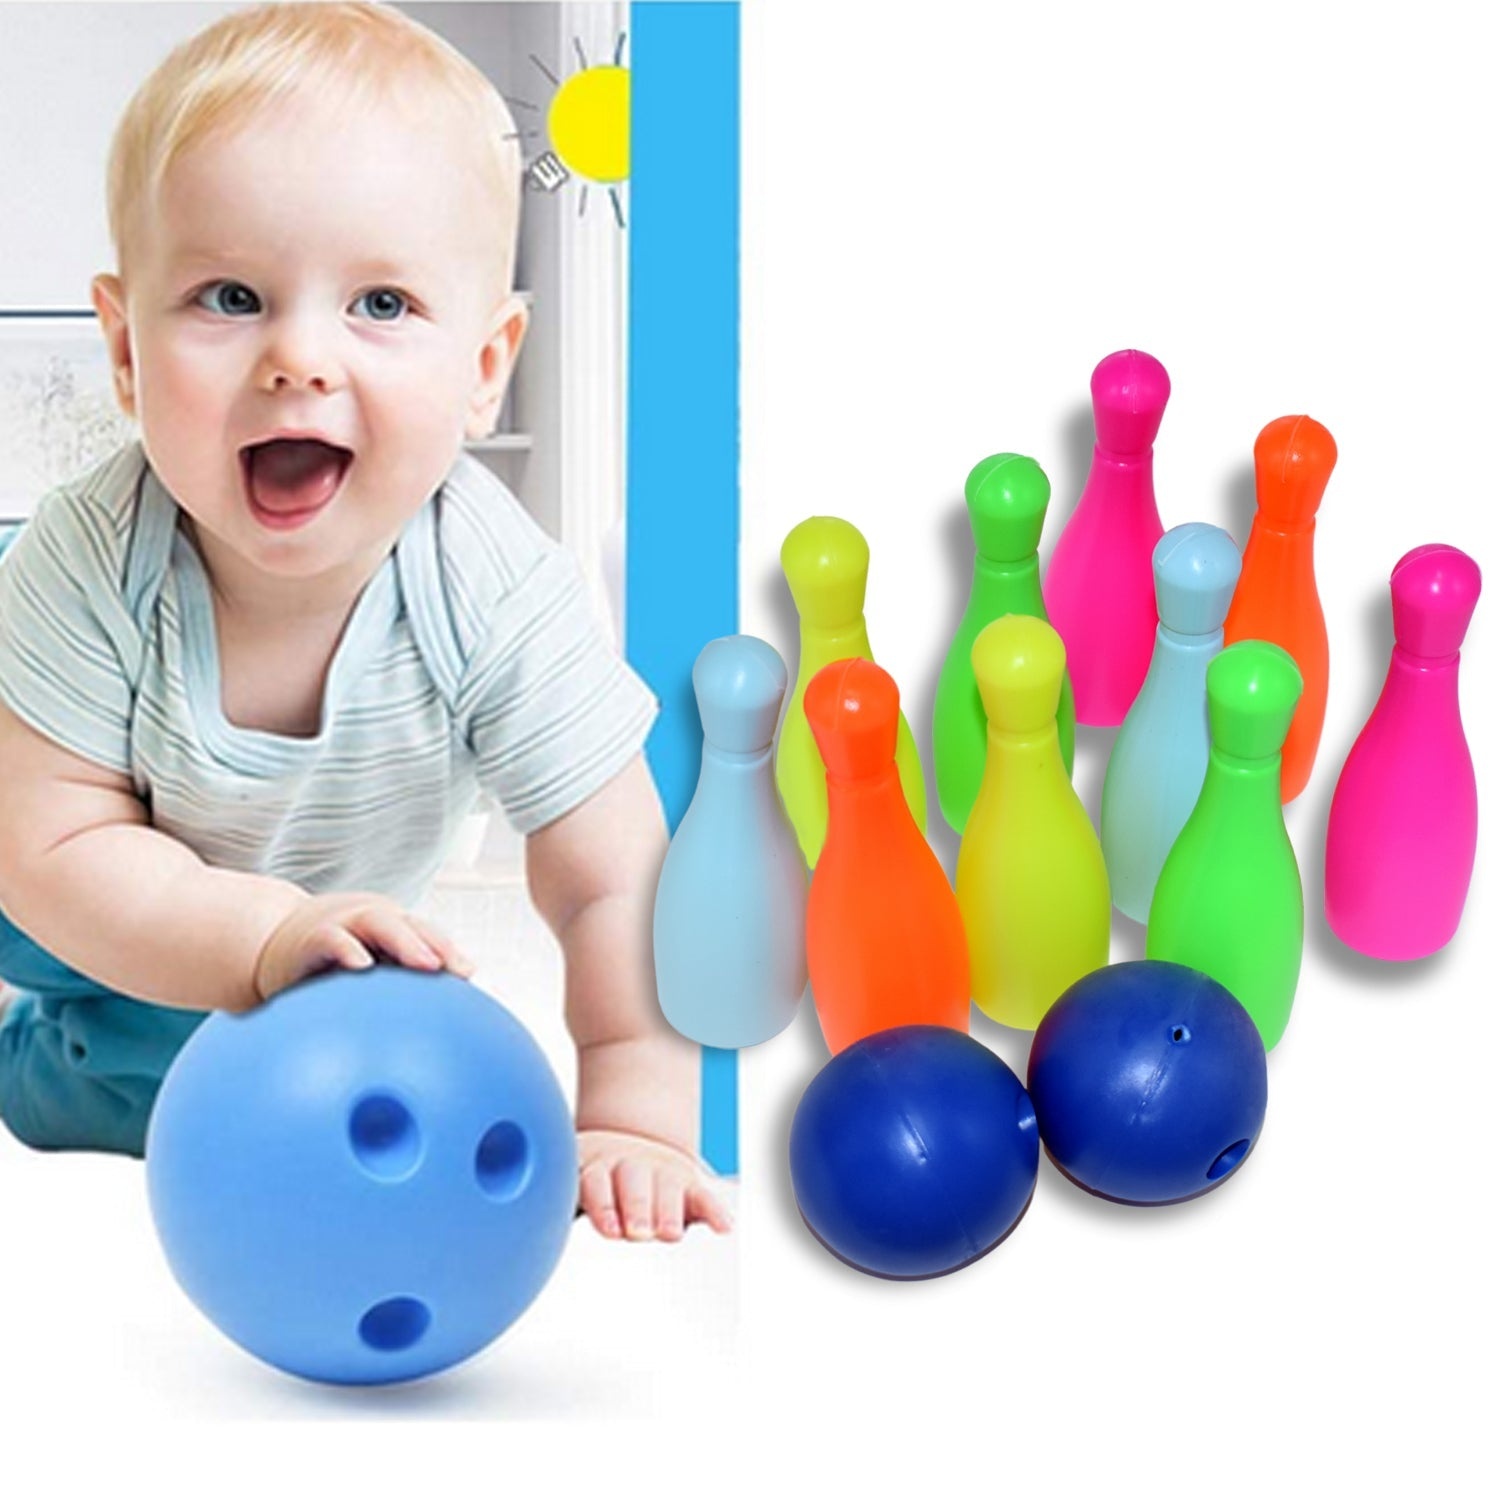
Prime Quality Bowling Game Set for Kids
?? Bowling Toy Set with 10 Bottles and 2 Balls Game for Kids ?? ?? Features ? These pins will bowl you over with fun and excitement strike them all stack them all indoor or outdoor game. ? The game contains the thunder and excitement of the bowling alley for ages 5 and up bring in the exciting game for your young heroes and see them enjoying hours of fun playing. ? Light weight with no sharp edges at all for kids ? Both the balls have easy-insert finger holes that fit little fingers comfortably. ? This bowling set provides hours of fun and entertainment for children as it gets them physically involved while playing. ?? Content: 10 X Pins 2X Balls.
Brand: Digismart New
Category: Toys & Games > Toys > Sports Toys > Bowling Toys